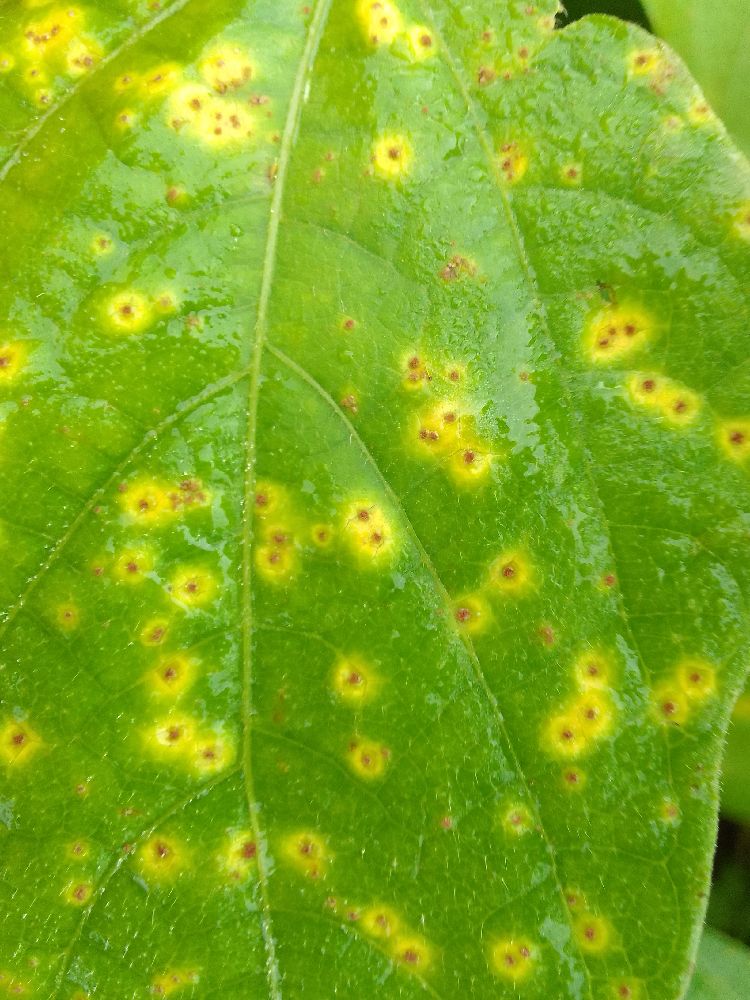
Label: rust